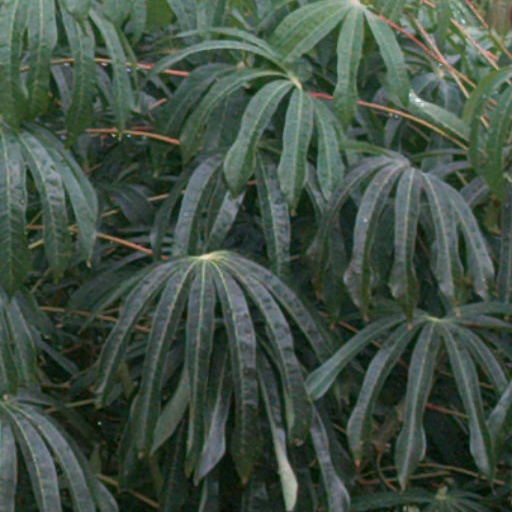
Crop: cassava